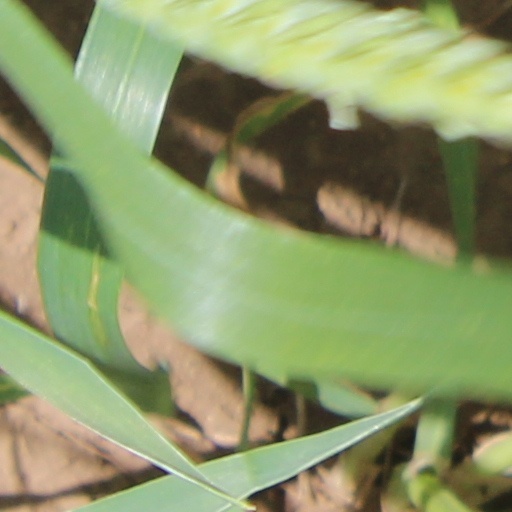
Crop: wheat